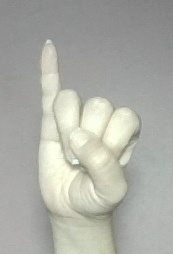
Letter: meem